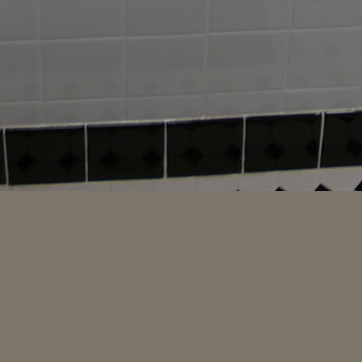
Material: tile